Question: What gender are the people?
Tambaya: Menene jinsin mutanen?
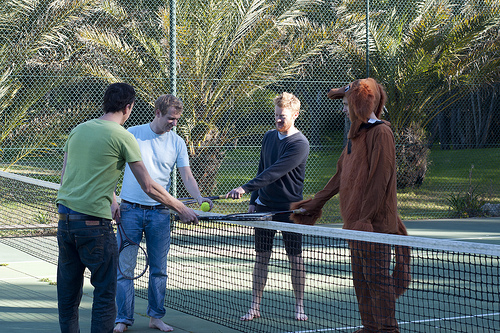
Answer: Male.
Amsa: Maza.